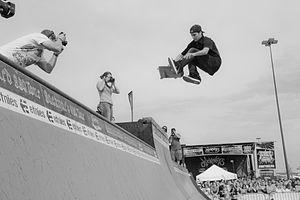
Ryan Allen Sheckler, né le 30 décembre 1989 à San Clemente en Californie, est un skateboarder professionnel.